Strained yogurt

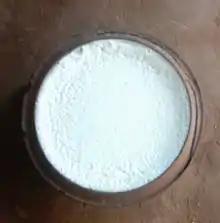
A disposable clay pot with "dahi"

In South Asia, regular unstrained yogurt ("curd"), made from cow or water buffalo milk, is often sold in disposable clay bowls called kulhar. Kept for a couple of hours in its clay pot, some of the water evaporates through the unglazed clay's pores. It also cools the curd due to evaporation.